Anthony Kiedis

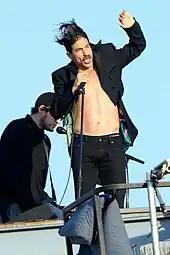
Kiedis in 2011

On August 26, 2011, the Red Hot Chili Peppers released their tenth album, "I'm with You". On December 7, 2011, the Red Hot Chili Peppers were named 2012 inductees into the Rock and Roll Hall of Fame. Kiedis said it was very emotional and the first person he told was his father, who cried when hearing the news. On January 11, 2012, the Chili Peppers announced that they were forced to postpone the U.S. leg of their "I'm with You tour" due to multiple foot injuries suffered by Kiedis. Kiedis has been battling through foot injuries since 2006 when he injured his foot onstage and finally was able to have surgery during a break in the band's tour in January 2012. During the surgery, Kiedis had a crushed sesamoid bone removed and a detached flexor tendon repaired. The band was able to resume their tour and kicked off the U.S. leg on March 29, 2012. The tour in support of "I'm with You" ended in April 2013 and the band continued touring into mid-2014 which included a halftime performance with Bruno Mars at the Super Bowl in February 2014.